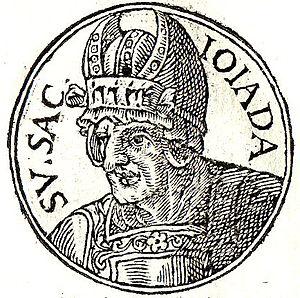
Joad ou Joïada est un nom porté par deux prêtres dans la Bible hébraïque.